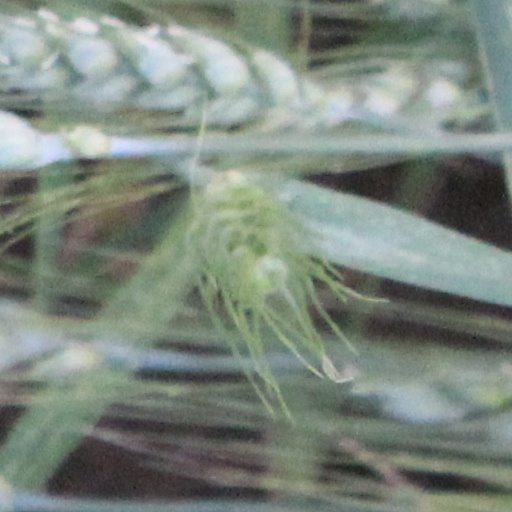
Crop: wheat